Fred Trueman

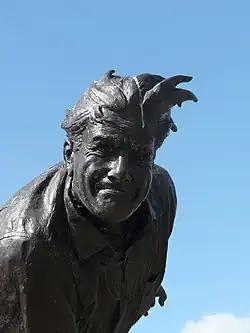
Statue of Trueman in Skipton by Graham Ibbeson

Frederick Sewards Trueman, (6 February 1931 – 1 July 2006) was an English cricketer who played for Yorkshire County Cricket Club and the England cricket team. He had professional status and later became an author and broadcaster.